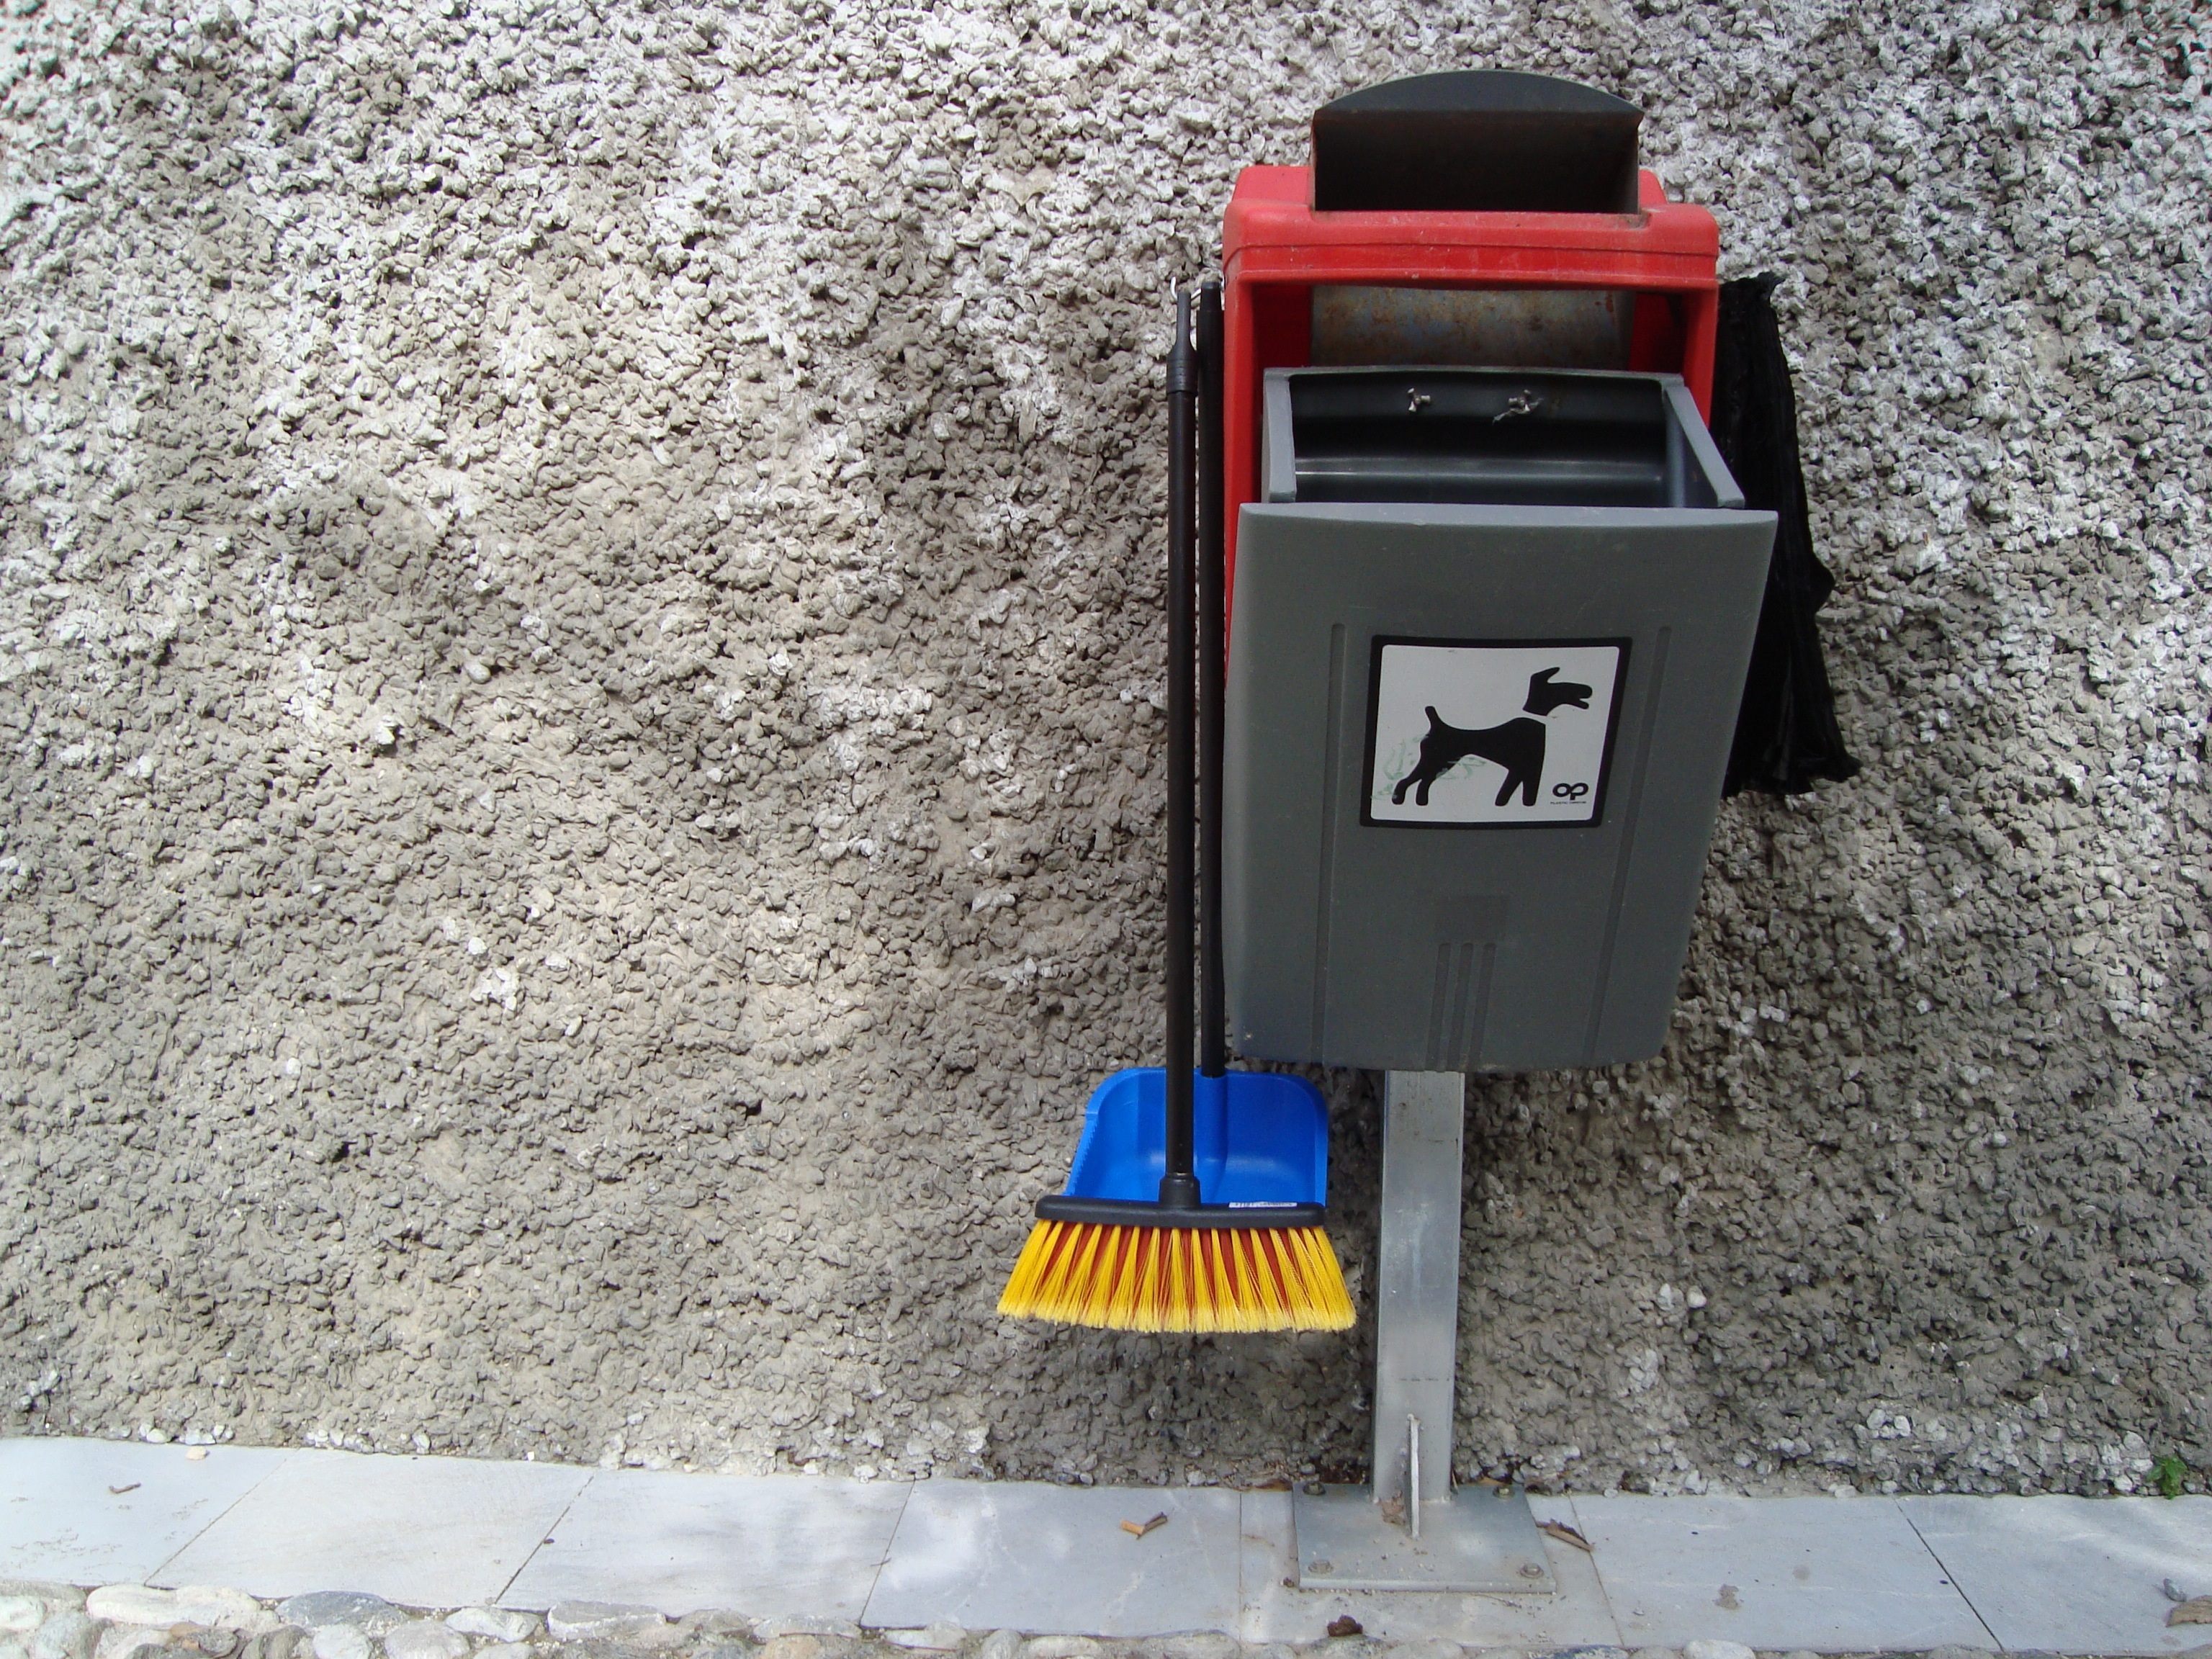
street, city, animal, brush, bag, pets, dogs, litter, trash, cleaning, post box, street furniture, pipi can, picker